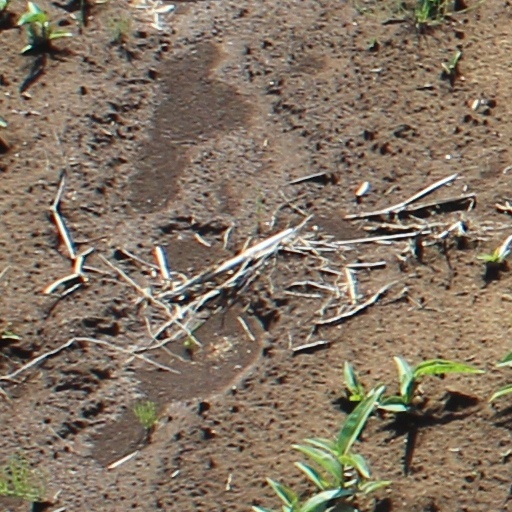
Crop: wheat